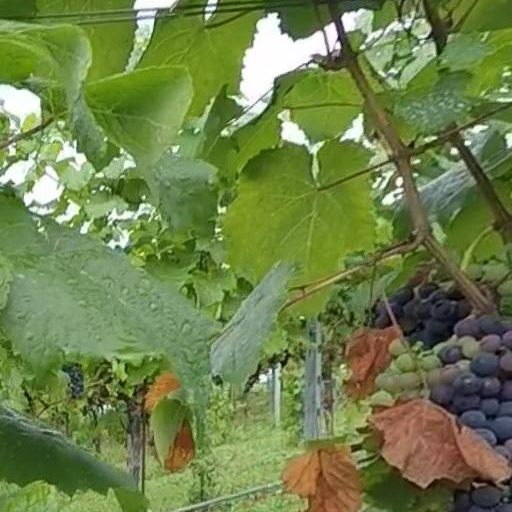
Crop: grape